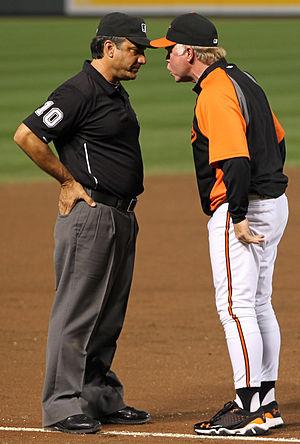
Phil Cuzzi est un arbitre des Ligues majeures de baseball depuis 1999.
William Nathaniel « Buck » Showalter est le manager des Orioles de Baltimore de la Ligue majeure de baseball.